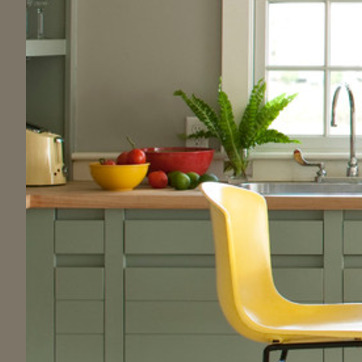
Material: food